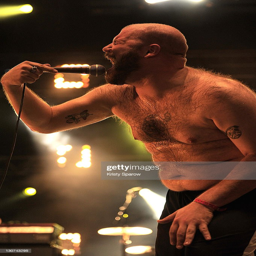
musical artist performs on stage during day of festival .